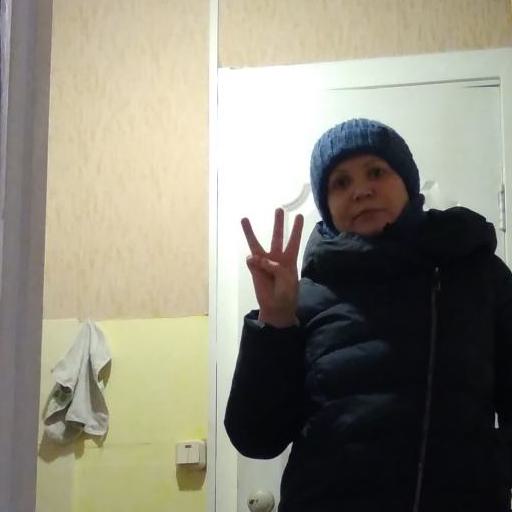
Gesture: three